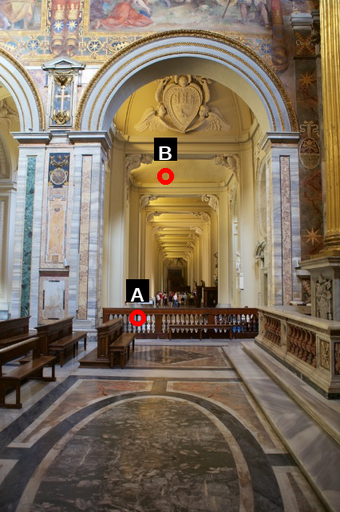
Question: Two points are circled on the image, labeled by A and B beside each circle. Which point is closer to the camera?
Select from the following choices.
(A) A is closer
(B) B is closer
Answer: A